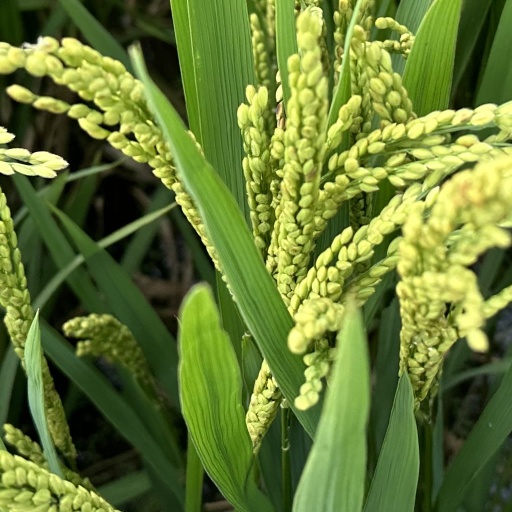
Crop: rice